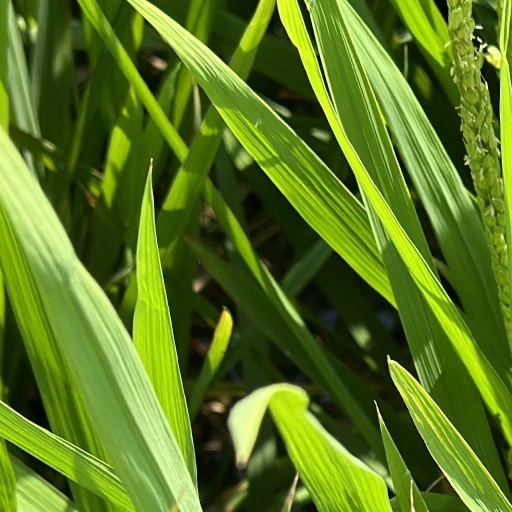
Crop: rice